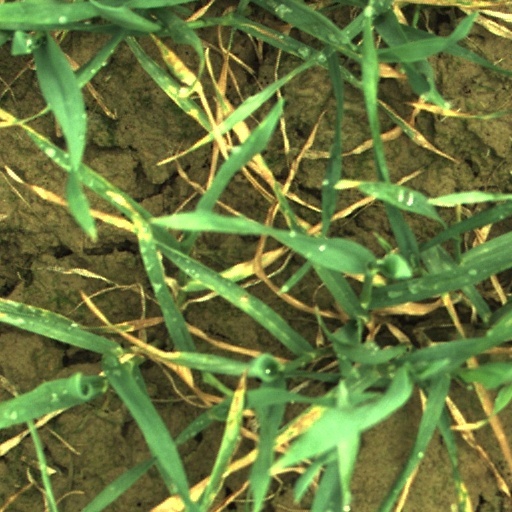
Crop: wheat